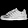
Label: Sneaker